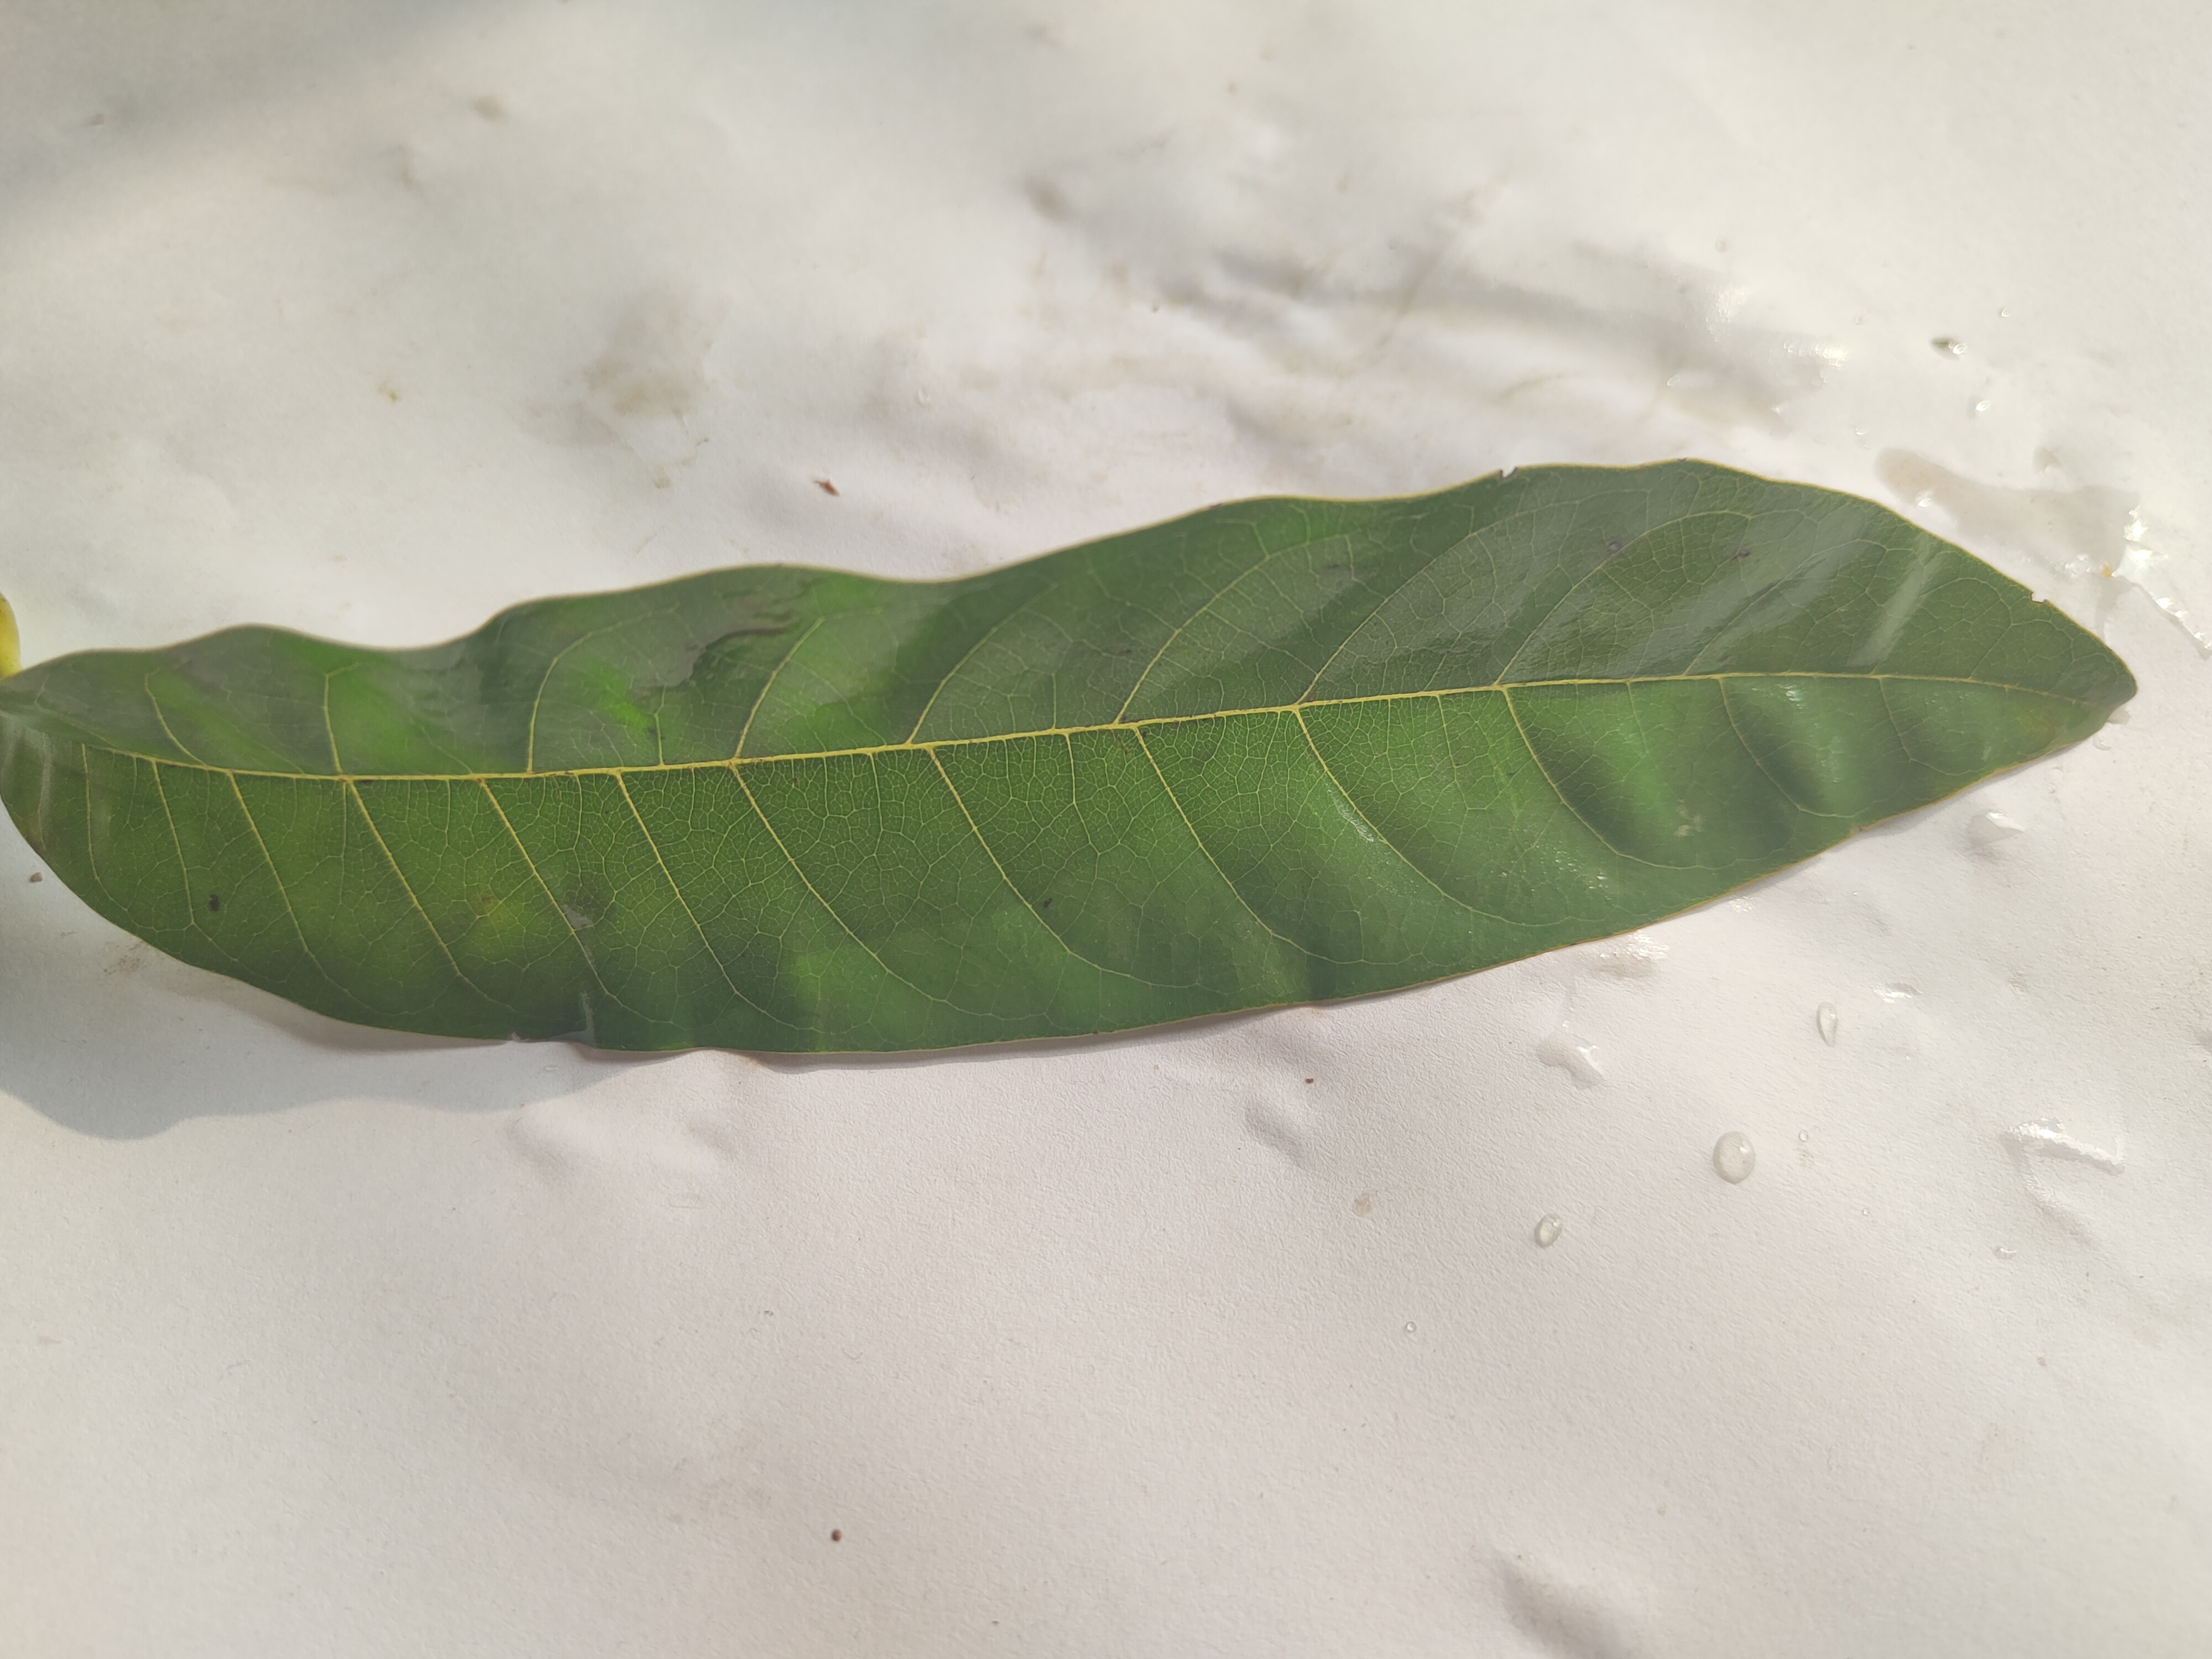
Leaf variety: Custard Apple